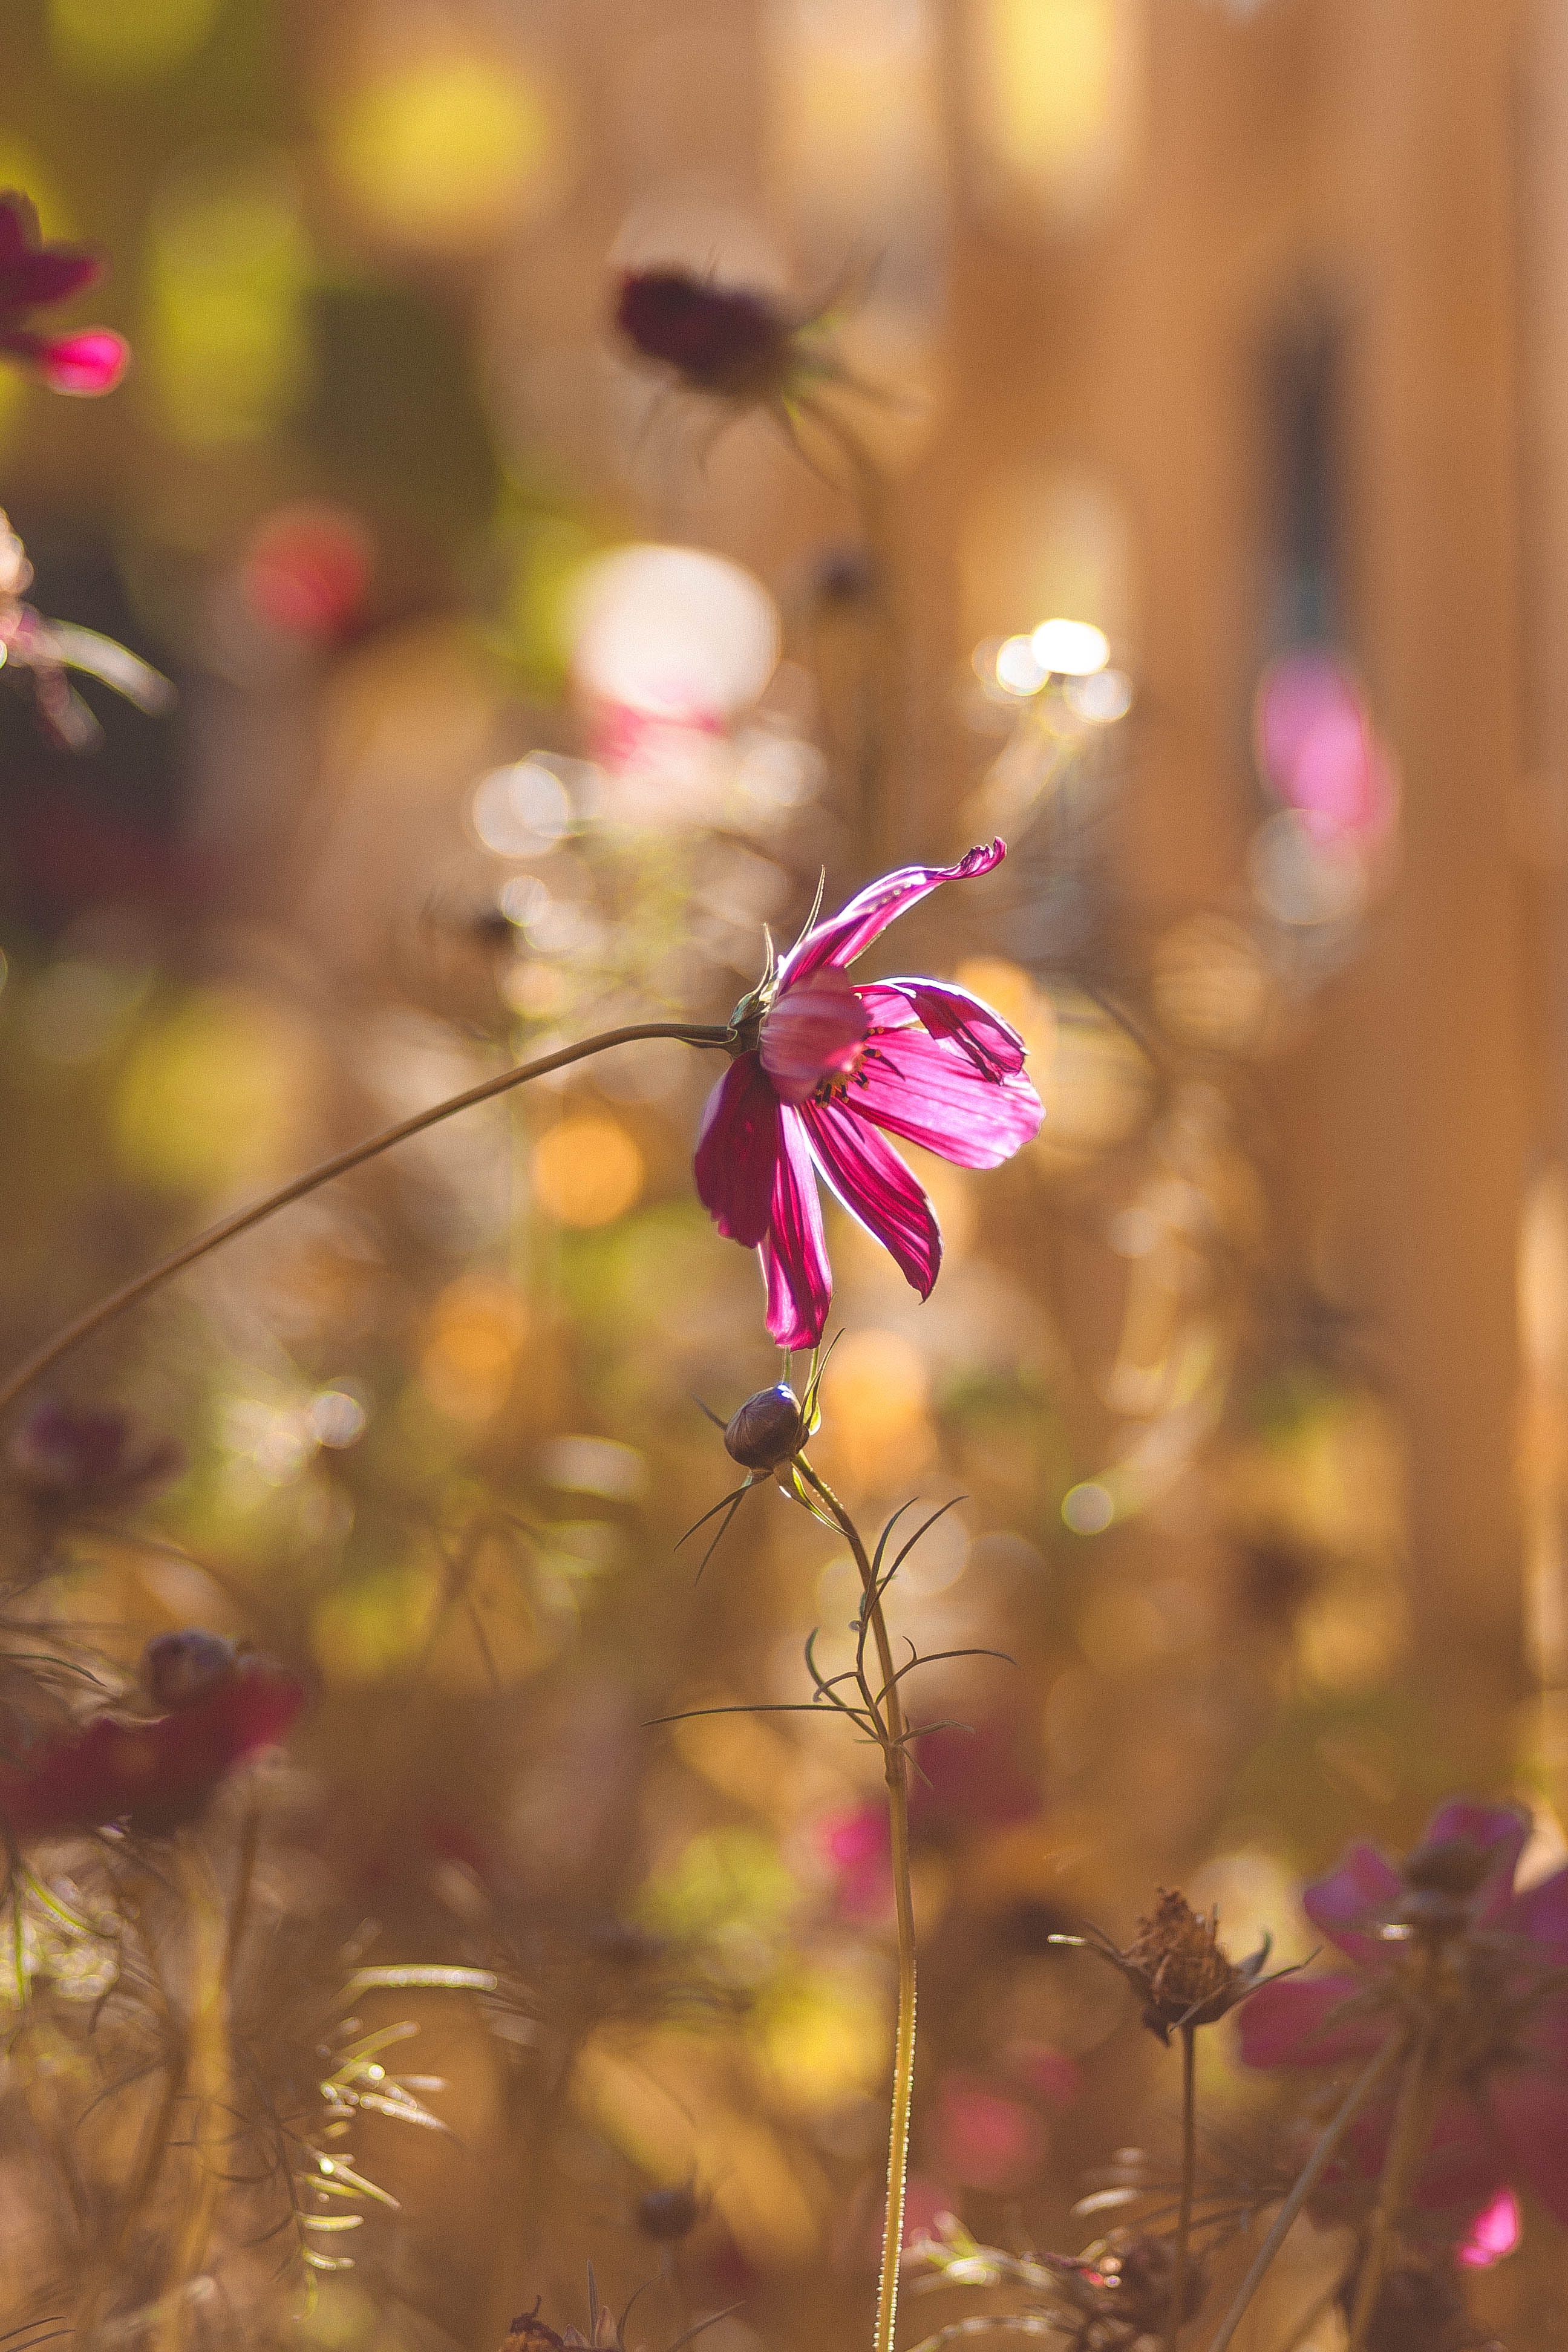
flower, plant, pink, light, petal, purple, leaf, flowering plant, botany, spring, wildflower, close up, sky, sunlight, plant stem, autumn, macro photography, photography, magenta, geraniaceae, annual plant, pink family, geranium